Sven Ljungberg

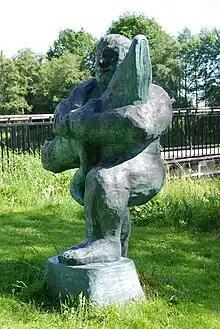
"Ågubben" ("The River Man") by Ljungberg, at Lagan (Sweden) in Ljungby.

Sven Birger Ljungberg (December 15, 1913 – July 28, 2010) was a Swedish visual artist whose work was created predominantly in the genres of printmaking and painting, though his entire body of his work includes murals and mosaics. He was born in Ljungby, Sweden.